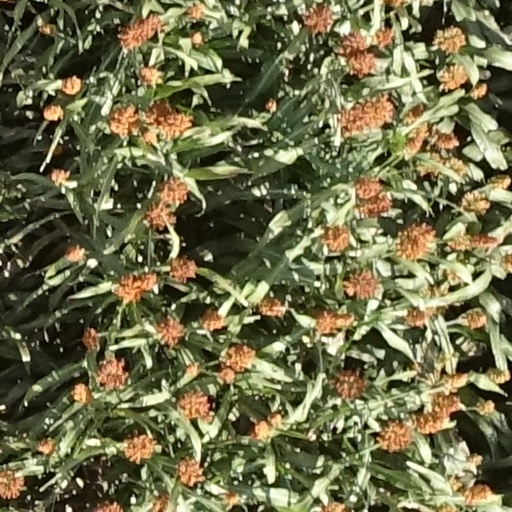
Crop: sorghum